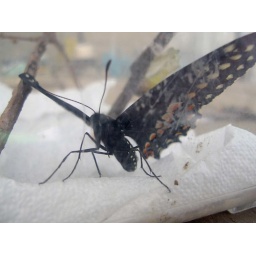
butterfly in bug box